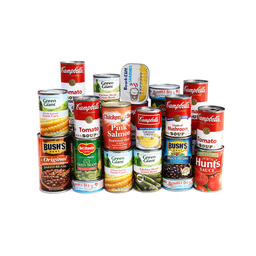
Label: metal